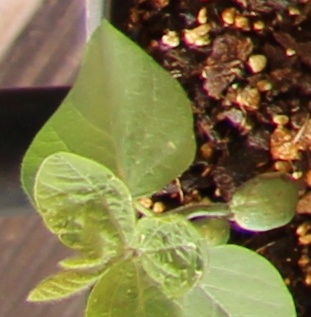
Label: Soybean